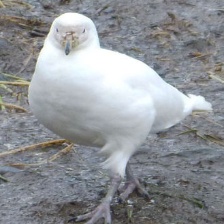
Species: SNOWY SHEATHBILL
Scientific name: CHIONIS ALBUS